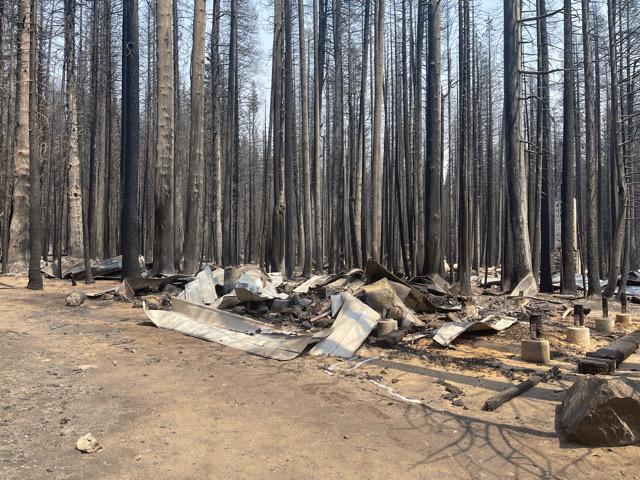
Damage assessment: destroyed